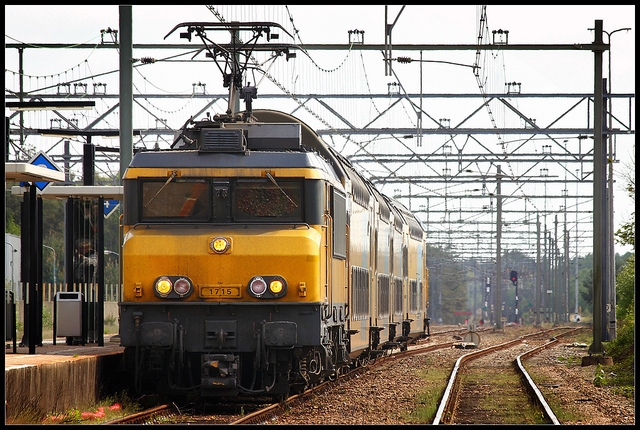
A yellow train traveling down train tracks in a rural country side.

A train is stopped at an outdoor terminal.

A yellow train pulls up to a train station.

A photograph of a train moving down the railways.

A train is parked alongside a vacant boarding area.